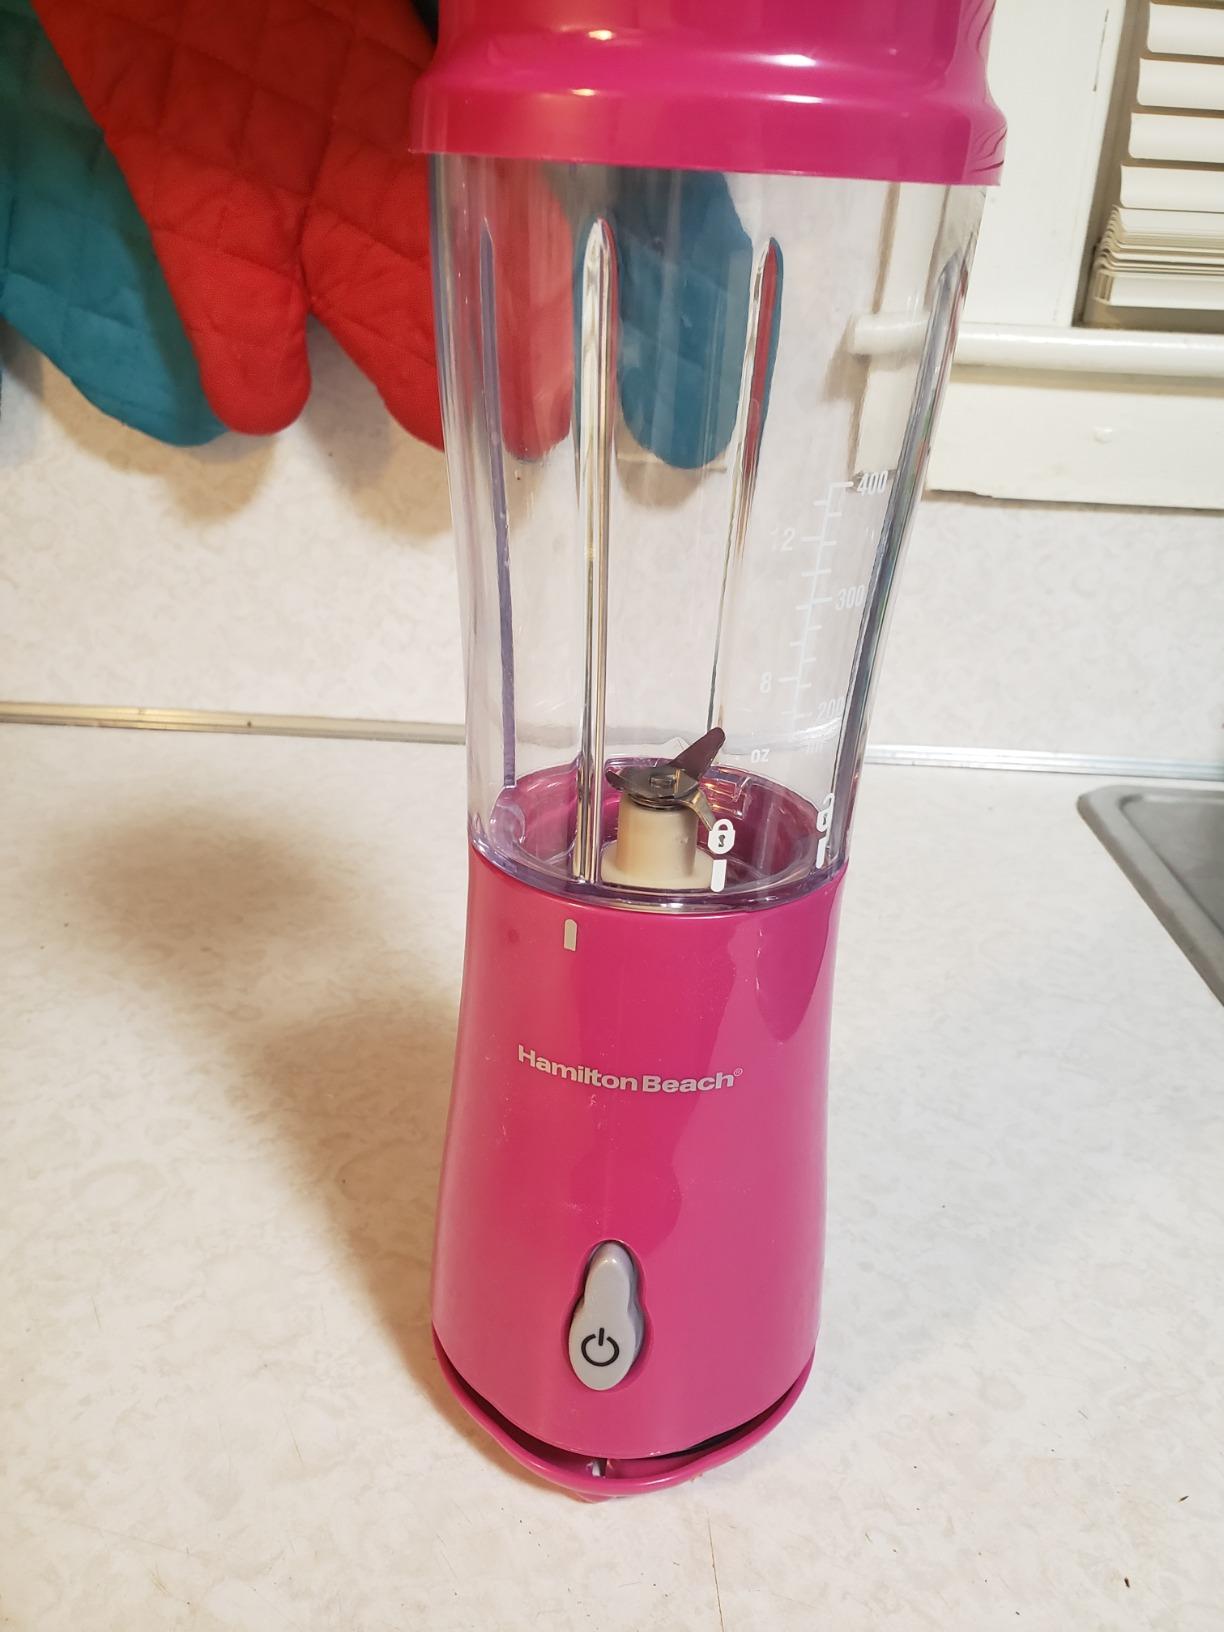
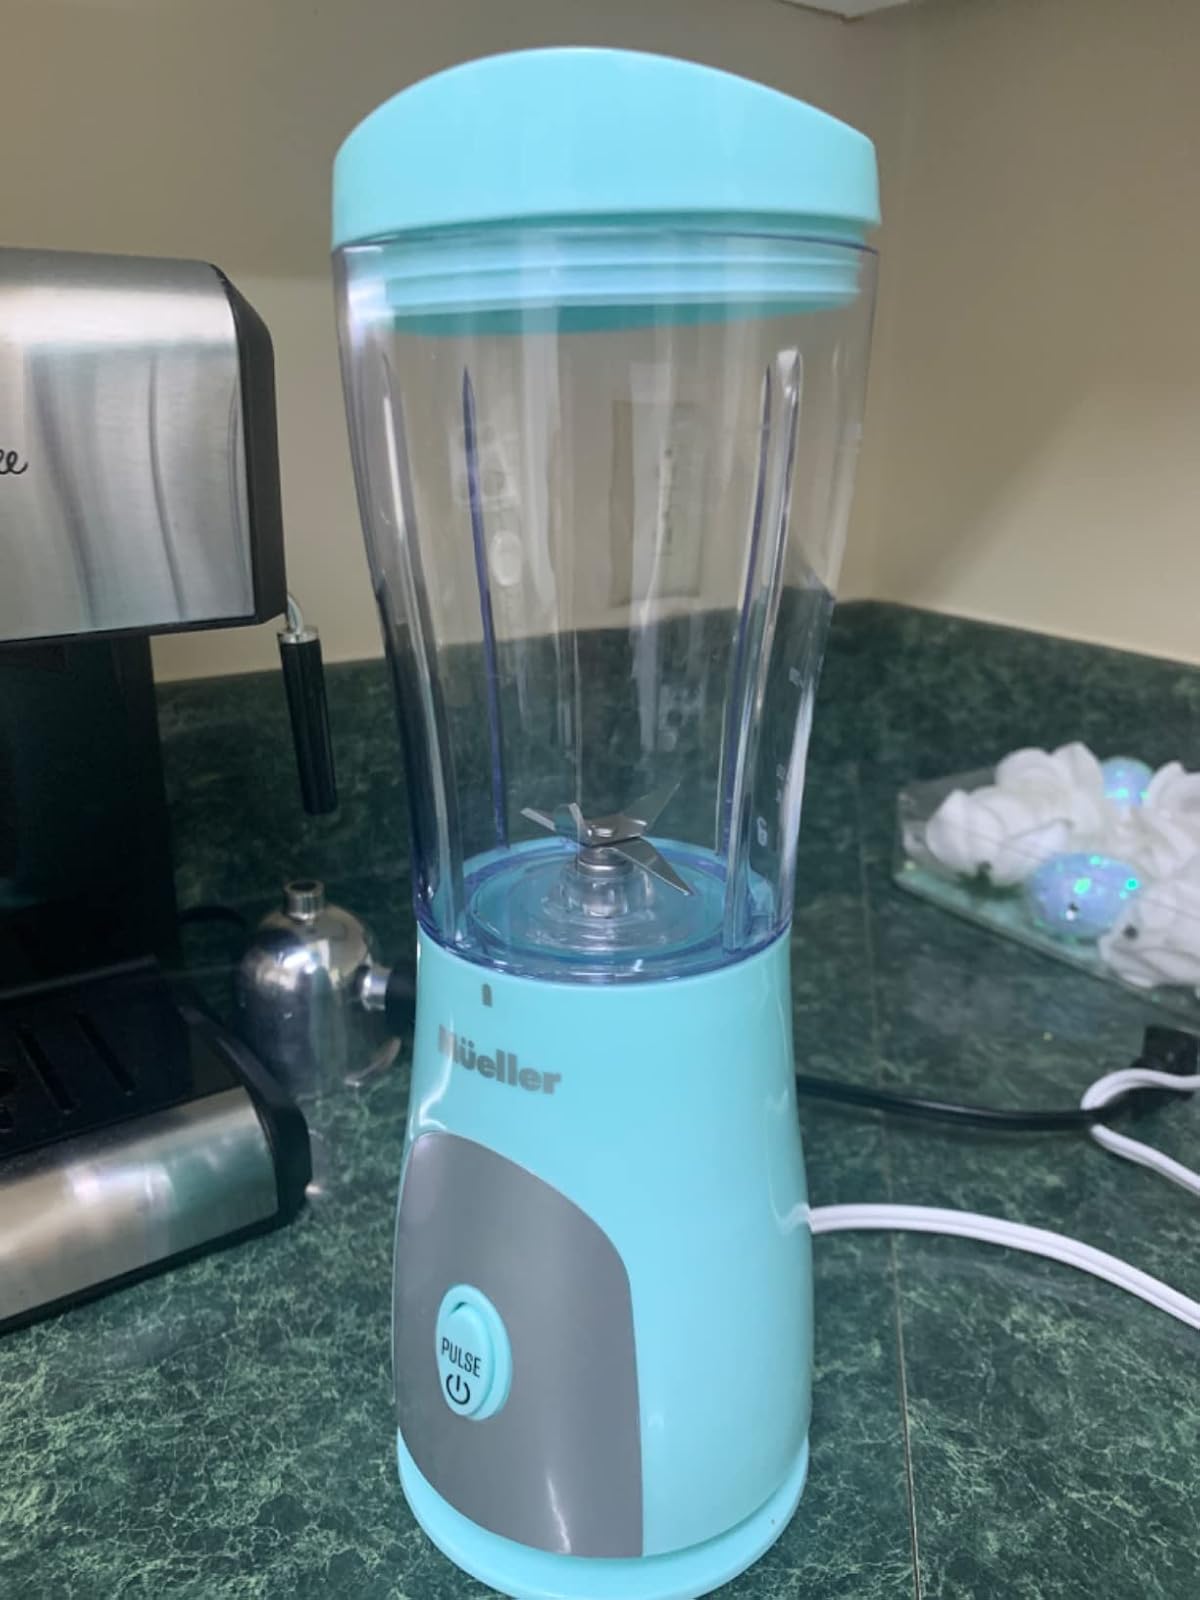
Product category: items_blender
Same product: no